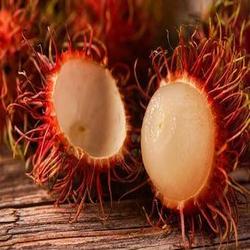
Label: Rambutan